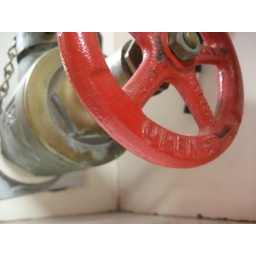
The red really pops in this photo, especially against the dull gray of the pipe.